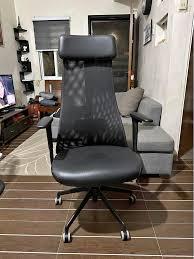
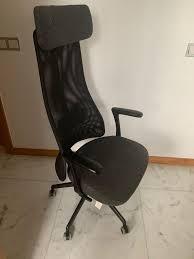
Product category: items_chair
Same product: yes